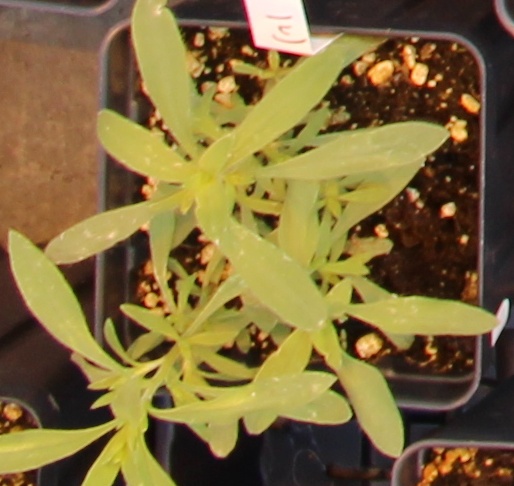
Label: Kochia